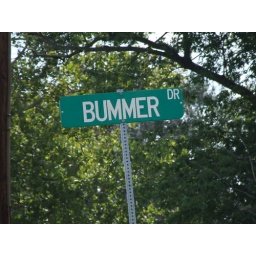
This is an actual street sign in the Godfrey / Alton, Illinois area.